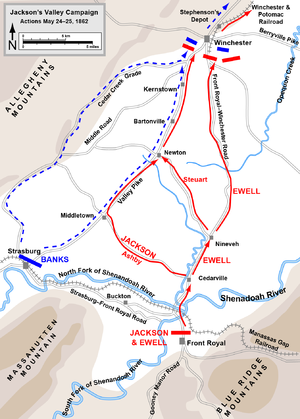
La première bataille de Winchester, qui s'est déroulée le 25 mai 1862, dans et à proximité du comté de Frederick, Virginie, et de Winchester, Virginia, est une victoire majeure de la campagne de la vallée de Shenandoah menée par l'armée confédérée du major général Thomas J. "Stonewall" Jackson pendant la guerre de Sécession. Jackson enveloppe le flanc droit de l'armée de l'Union commandée par le major général Nathaniel P. Banks et le poursuit alors qu'il s'enfuit au travers du fleuve Potomac vers le Maryland.
La bataille de Front Royal, appelée aussi Guard Hill ou Cedarville, s'est déroulée le 23 mai 1862, dans le comté de Warren, Virginie, lors de la campagne de la vallée de Shenandoah du major général Thomas J. "Stonewall" Jackson pendant la guerre de Sécession. Front Royal montre l'usage fait par Jackson de la topographie de la vallée et de la mobilité pour unifier ses propres forces tandis qu'il divise celles de ses ennemis. À un coût minimal, il force au retrait d'une importante armée de l'Union en frappant ses flancs et menaçant ses arrières.
George Hume Steuart est un planteur du Maryland et officier américain ; il sert pendant treize ans dans l'armée des États-Unis avant de démissionner de sa commission au début de la guerre de Sécession. Il rejoint la Confédération, et atteint le grade de brigadier général dans l'armée de Virginie du Nord. Surnommé Maryland pour éviter la confusion verbale avec le cavalier de Virginie J. E. B. Stuart, Steuart promeut, sans succès, la sécession du Maryland, avant et pendant le conflit. Il commence la guerre en tant que capitaine du 1st Maryland Infantry, CSA, et est promu colonel après la première bataille de Bull Run.